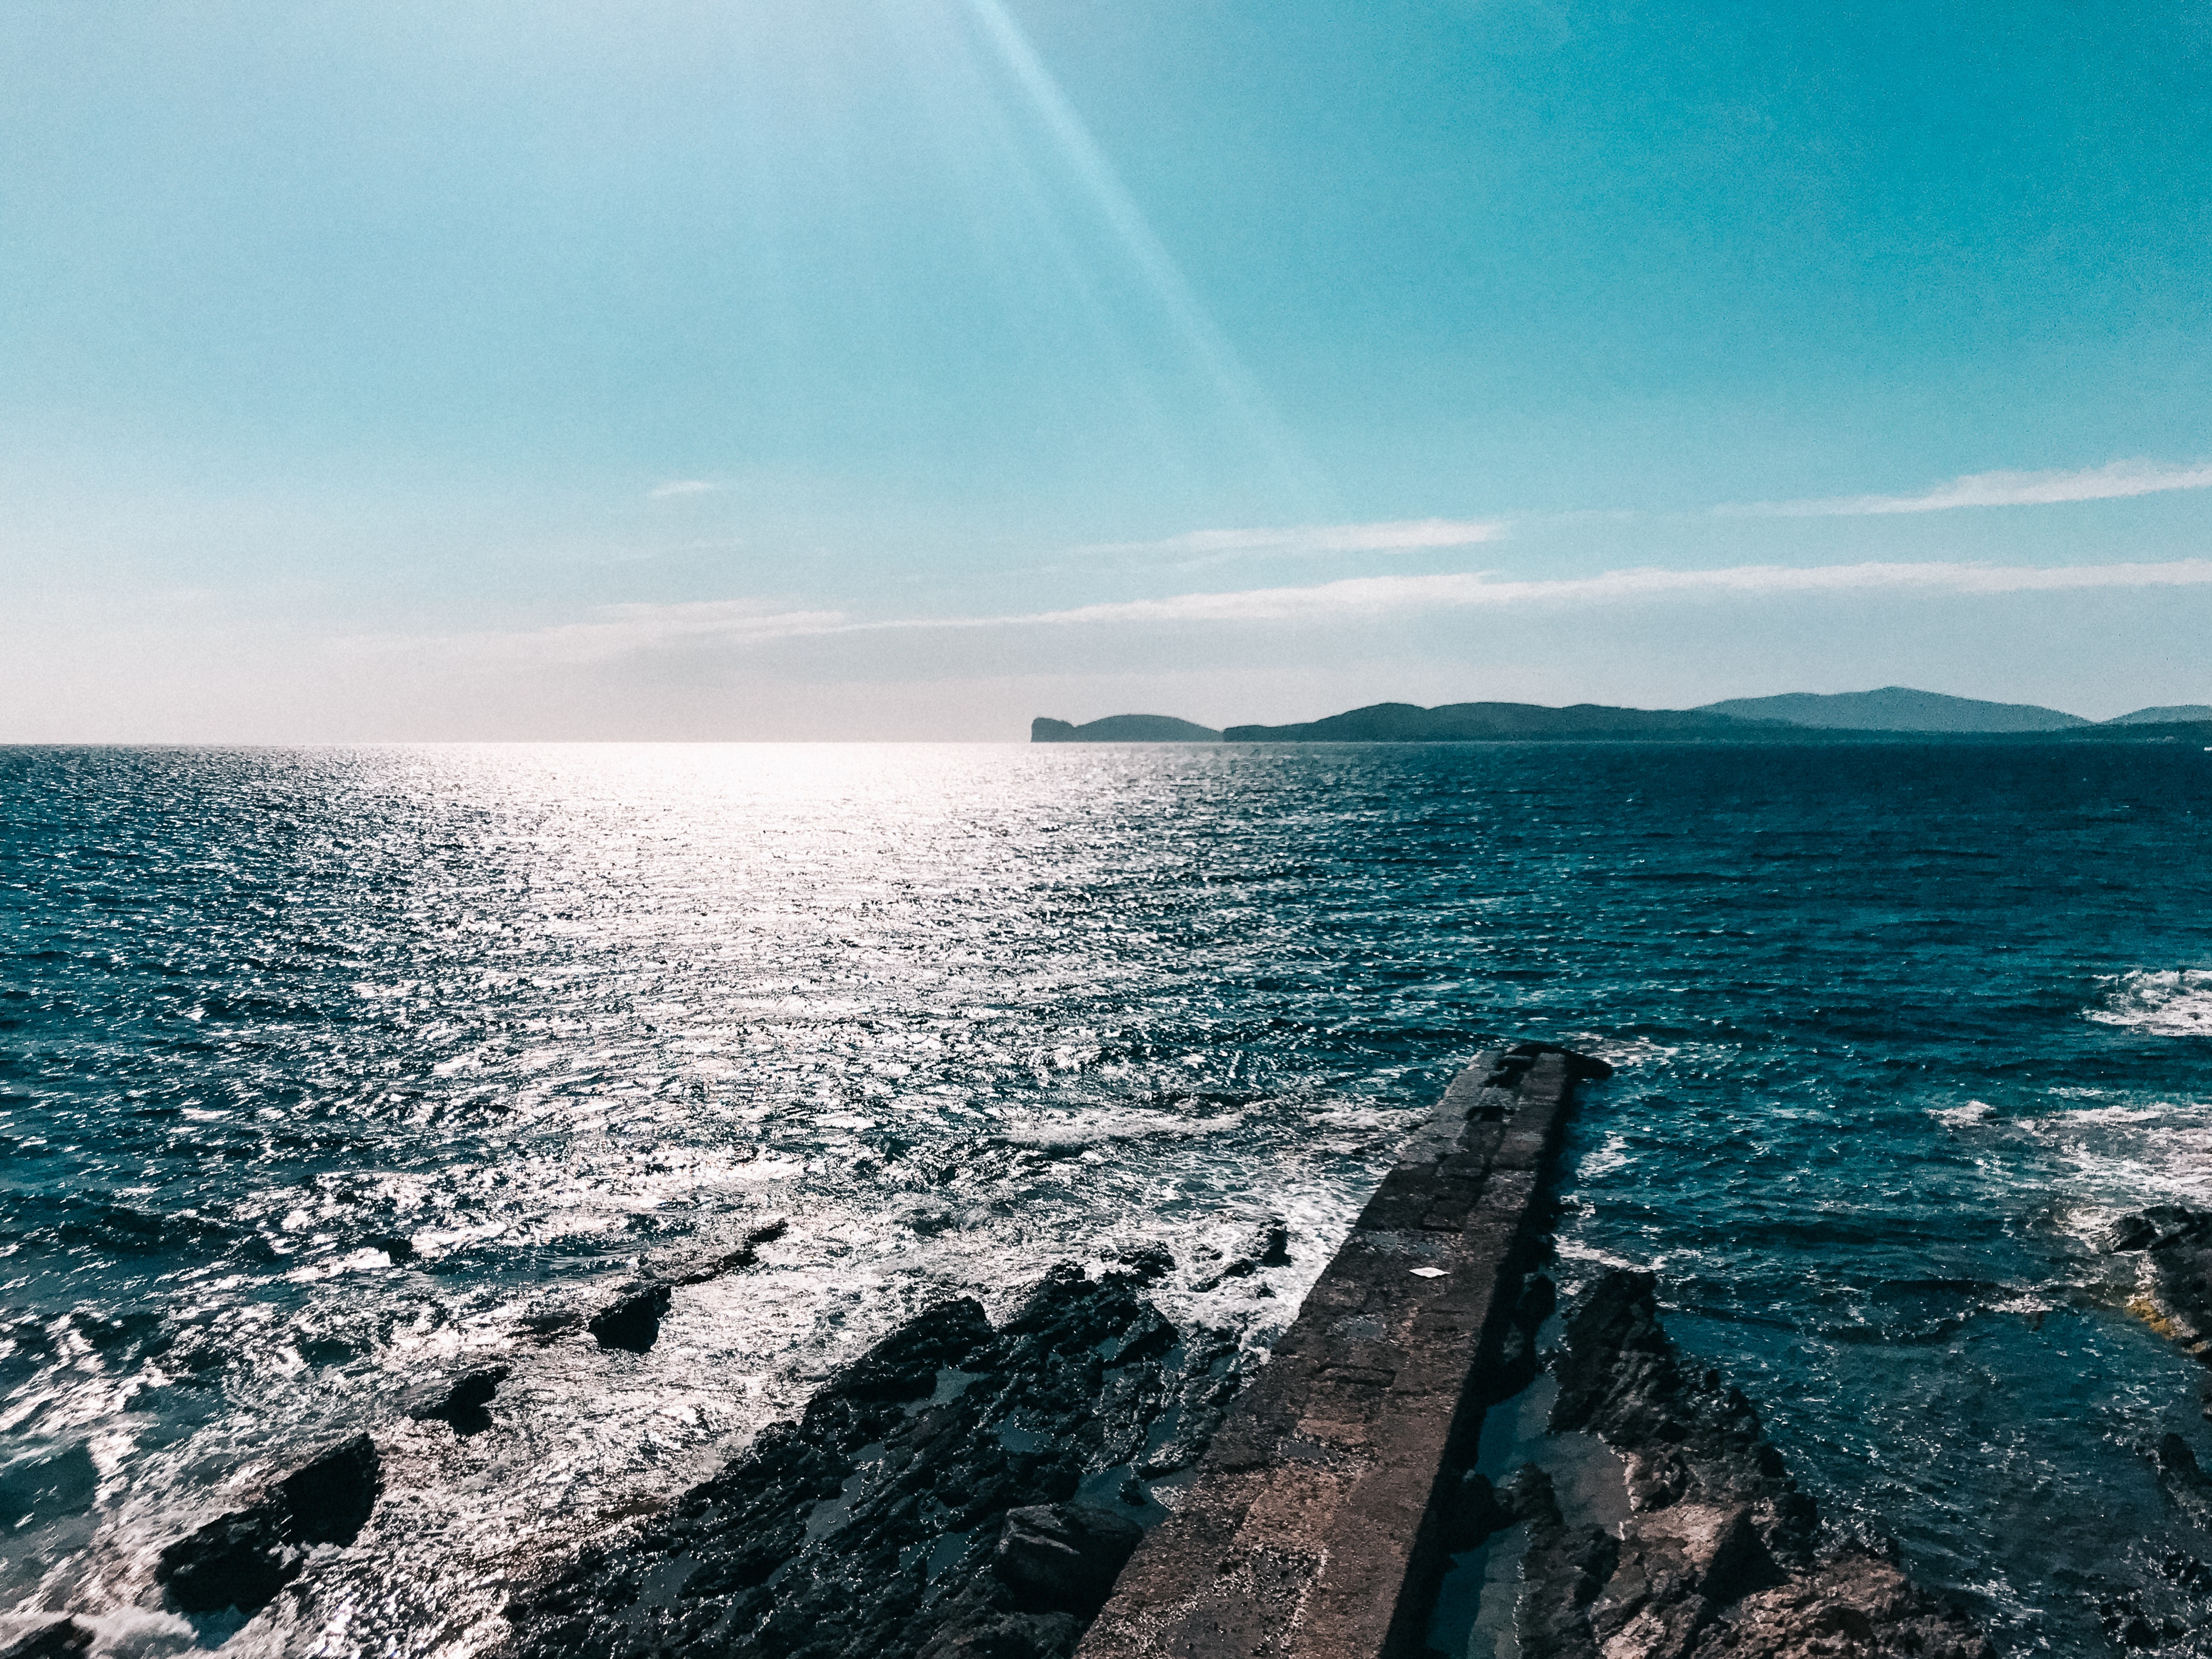
body of water, sky, sea, water, ocean, horizon, blue, coast, shore, natural landscape, wave, beach, coastal and oceanic landforms, cloud, azure, turquoise, rock, wind wave, calm, headland, tree, sunlight, mountain, vacation, summer, promontory, sound, bay, cliff, landscape, tourism, tropics, terrain, bight, road, city